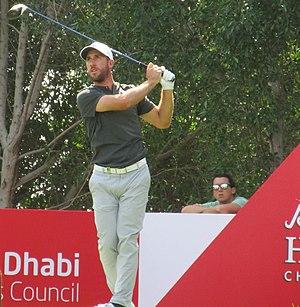
Abu Dhabi Championship 2018
Romain Wattel, né le 10 janvier 1991, est un golfeur français, professionnel depuis 2010. Il a remporté le KLM Open en 2017.